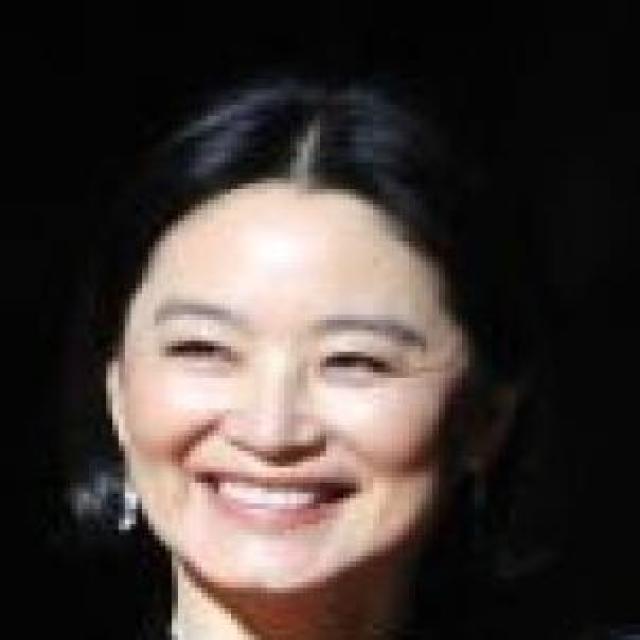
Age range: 45-64